The Fire Hunter

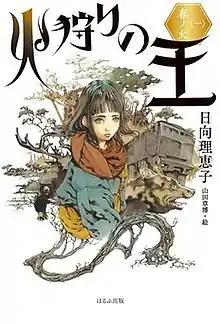
First novel volume cover

is a Japanese fantasy novel series written by Rieko Hinata and illustrated by Akihiro Yamada. Holp Shuppan have published four volumes between December 2018 and September 2020. An anime television series adaptation by Signal.MD aired from January to March 2023. A second season aired from January to March 2024.